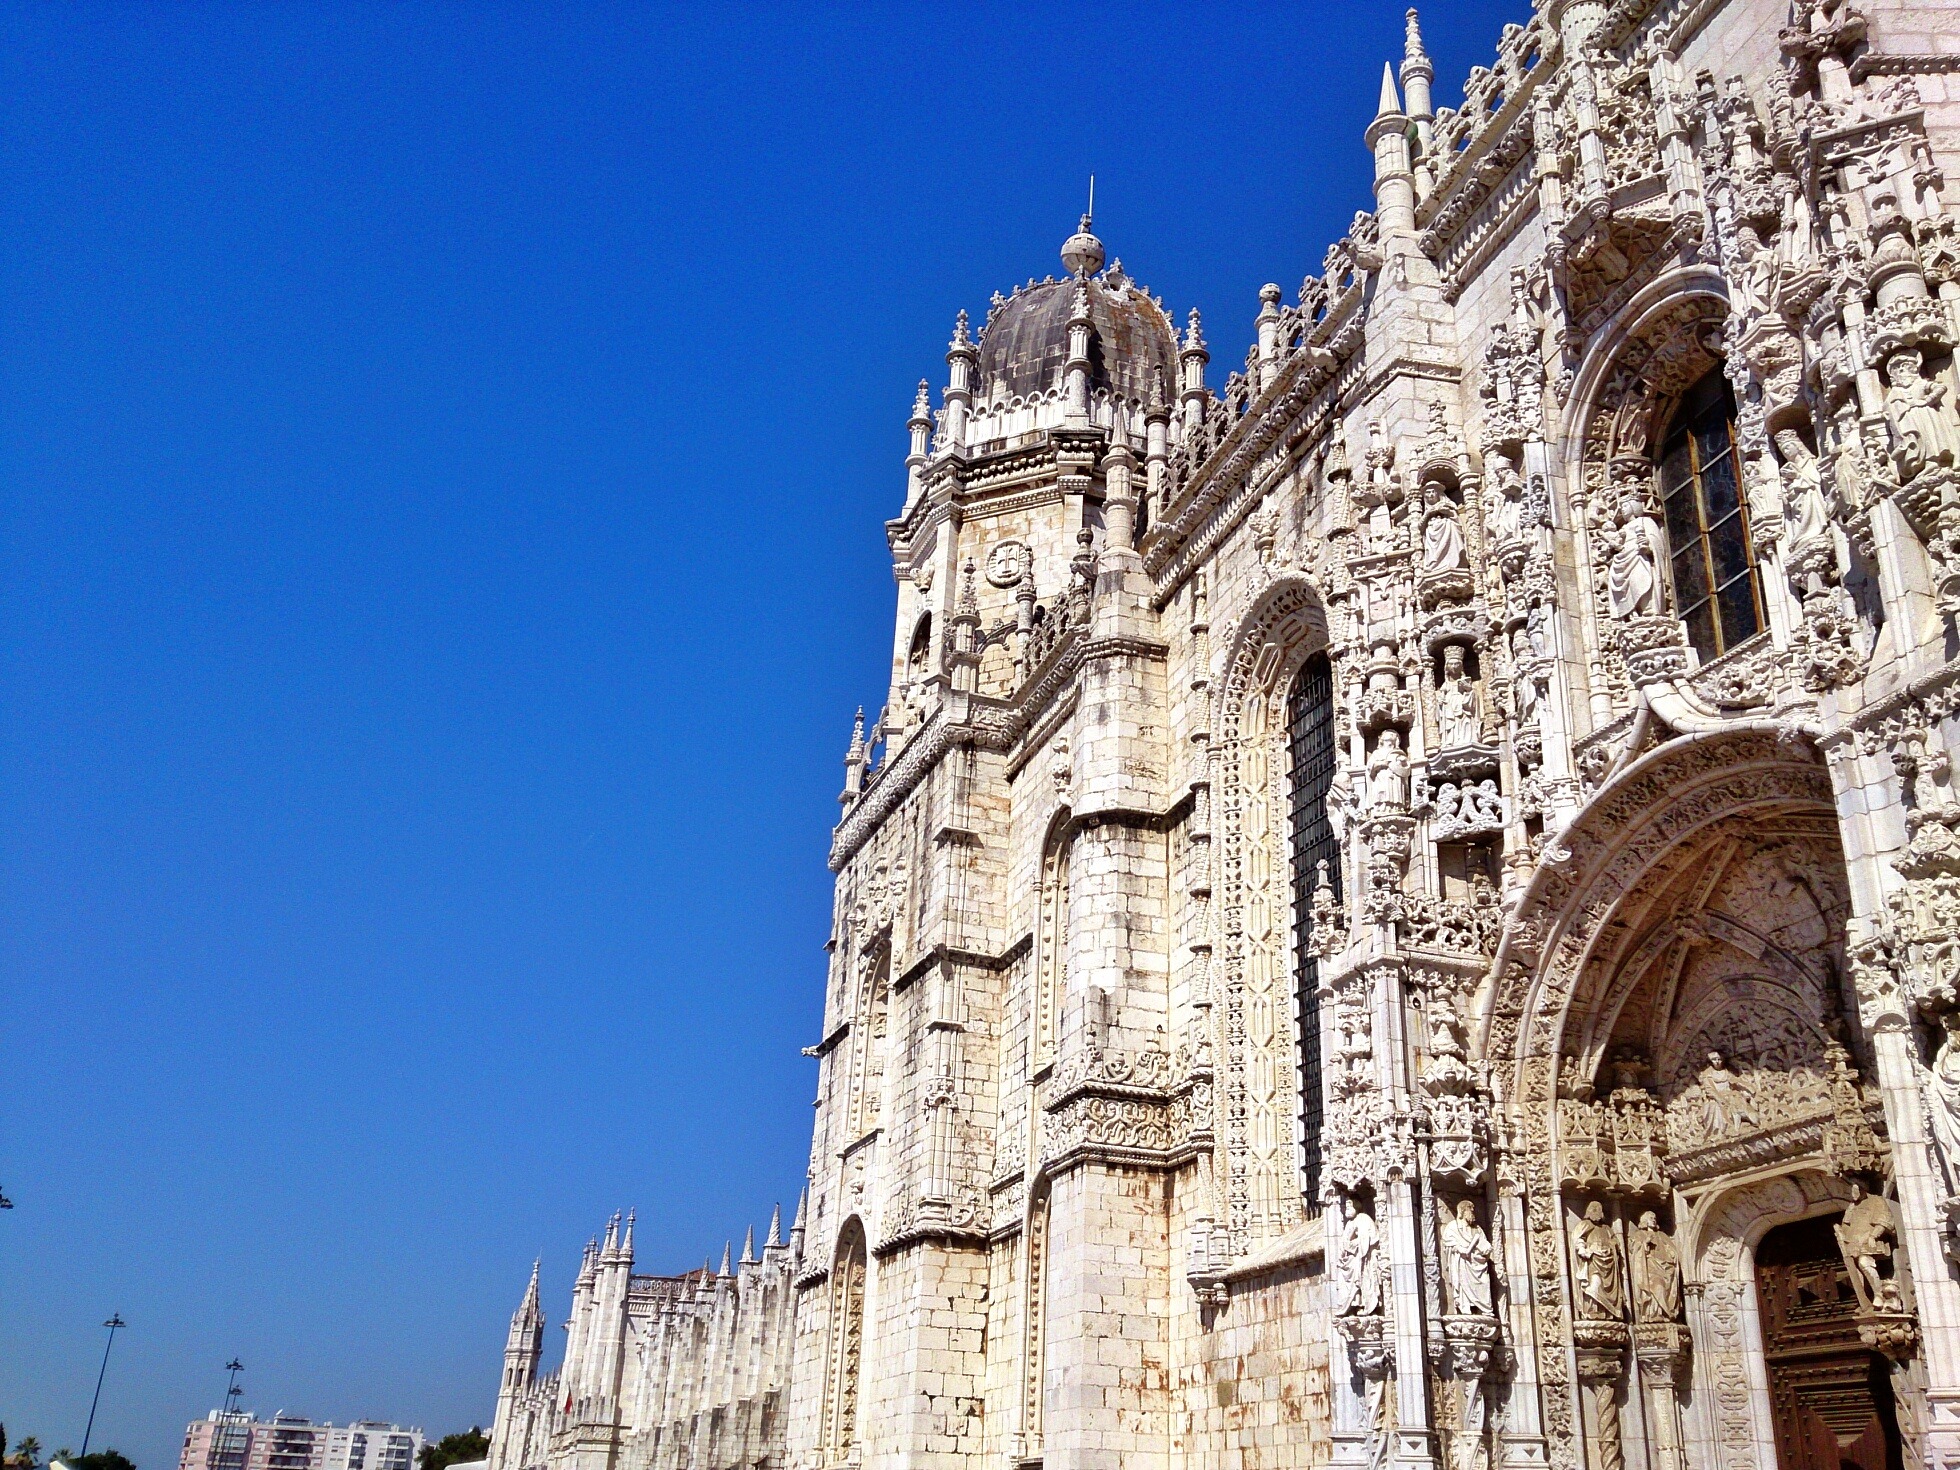
architecture, building, landmark, facade, cathedral, place of worship, medieval architecture, temple, spire, monastery, gothic architecture, tours, unesco world heritage site, historic site, ancient history, byzantine architecture